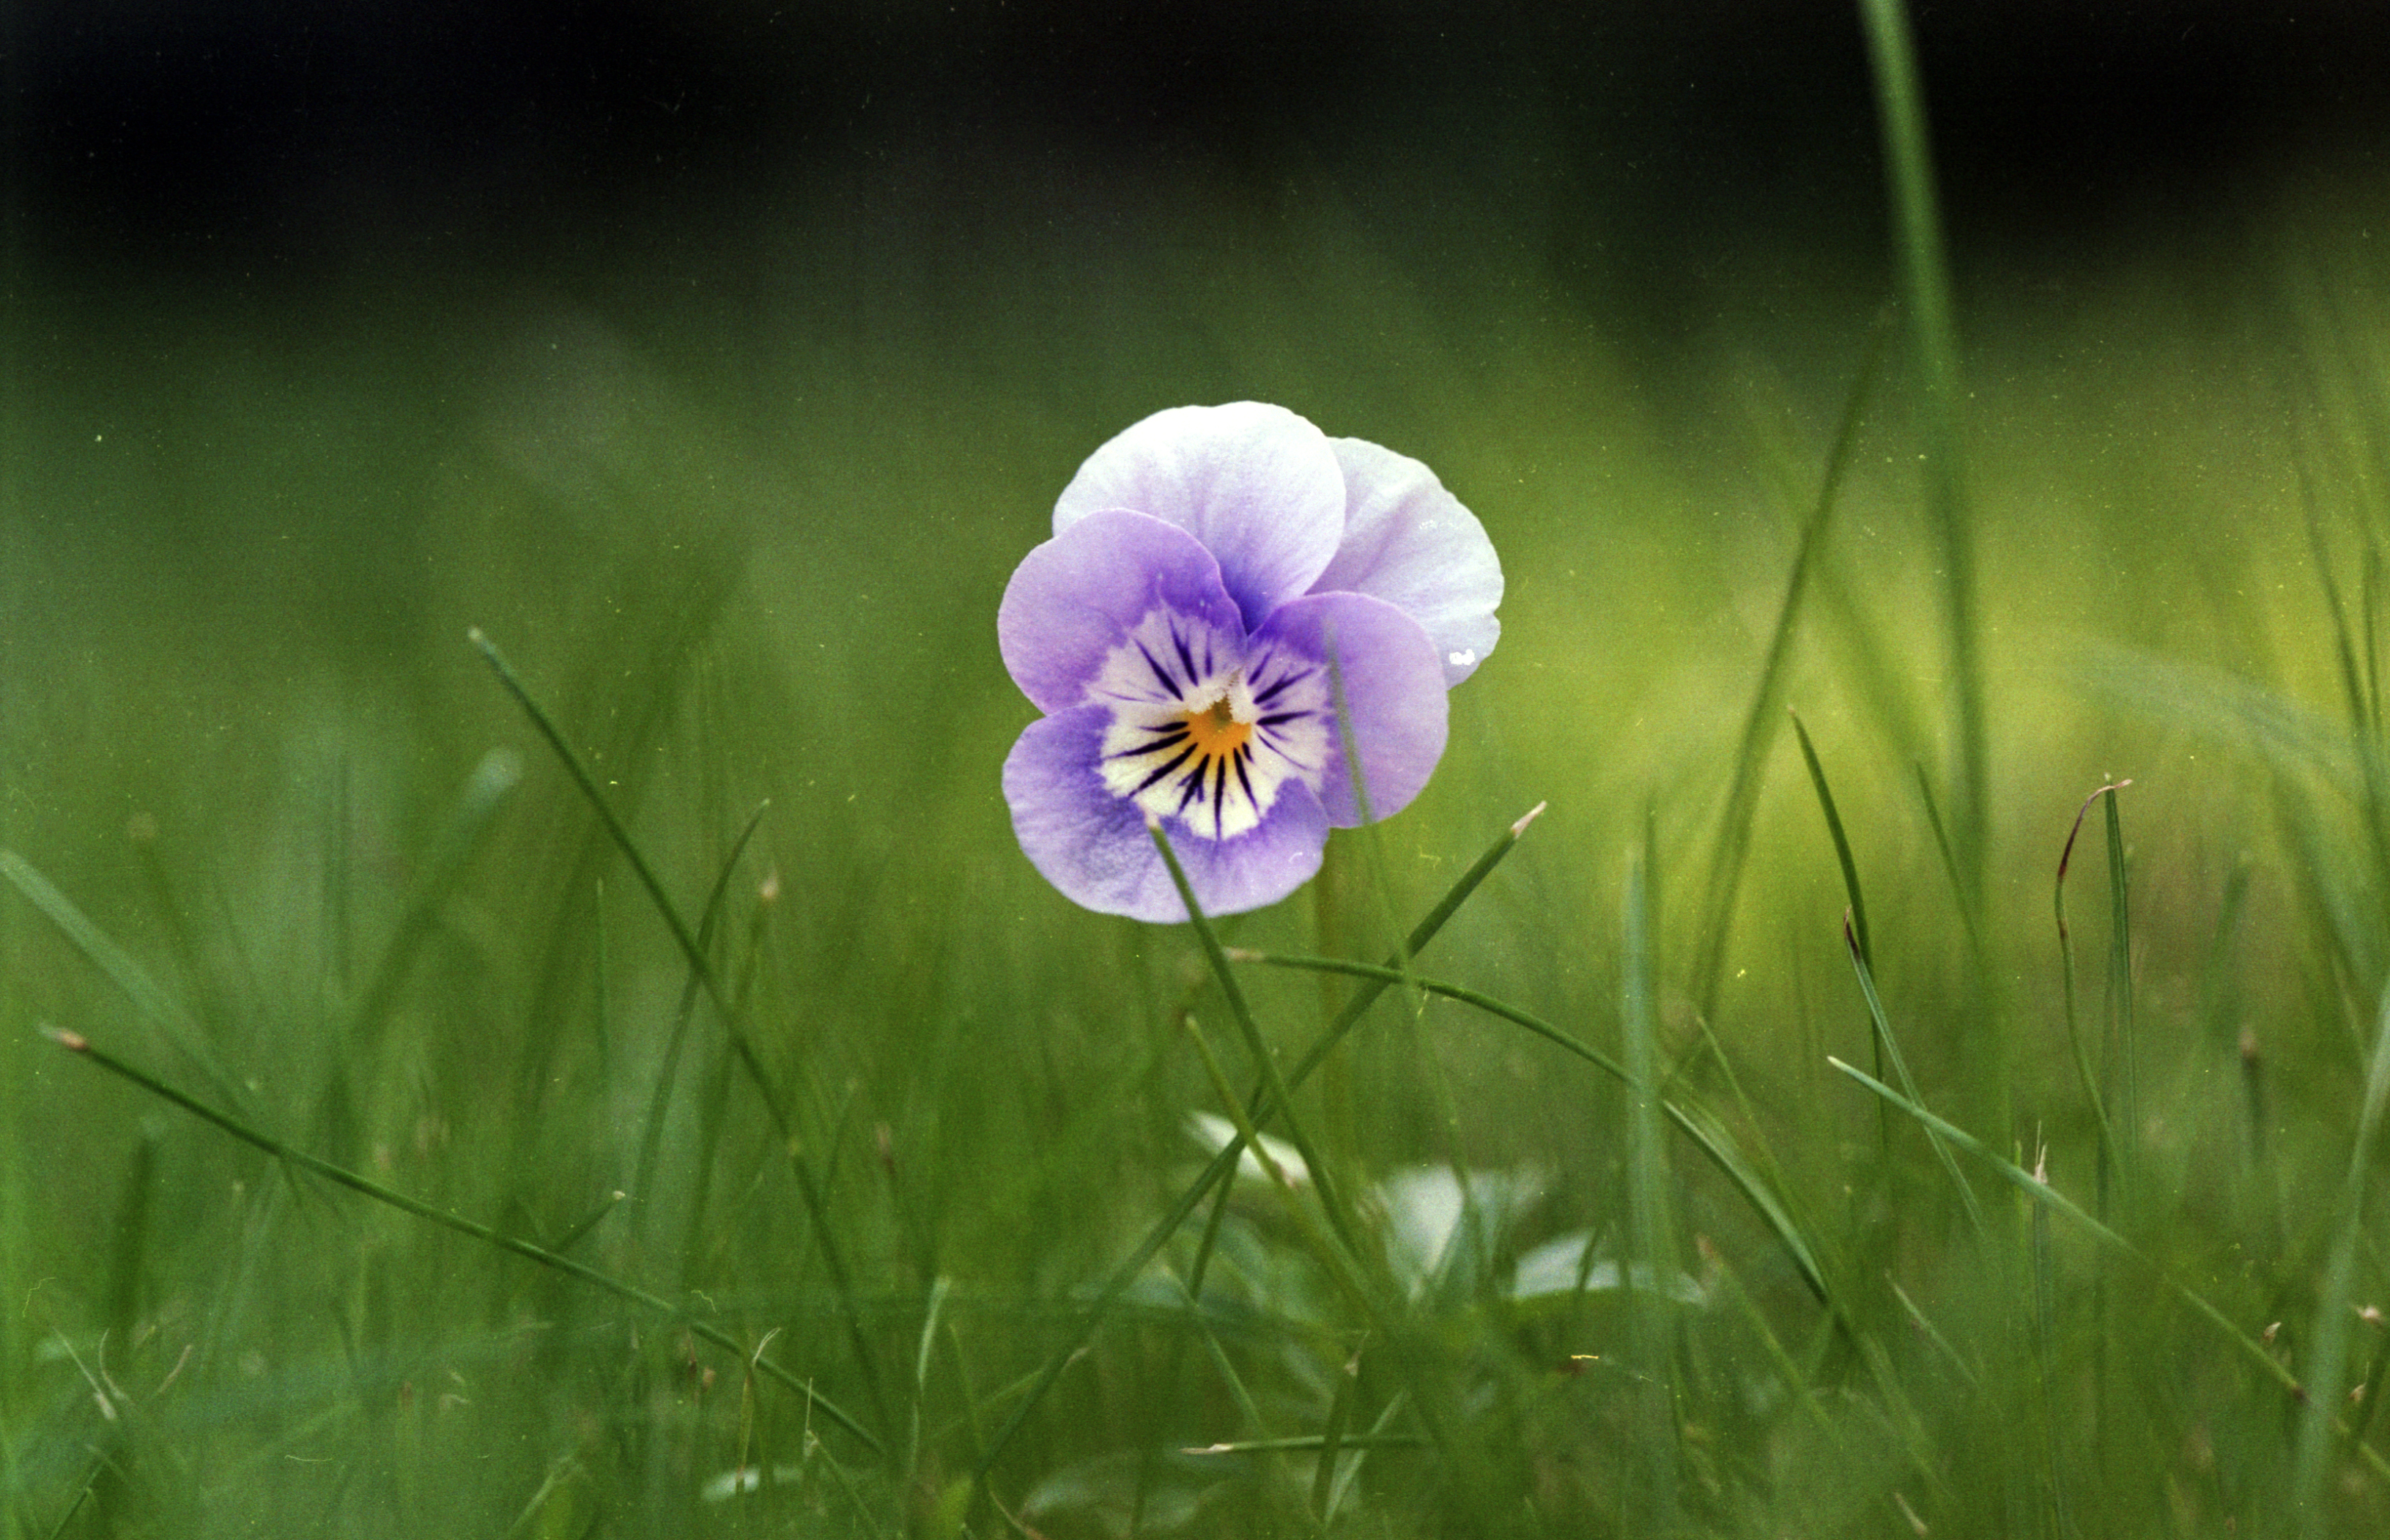
nature, grass, plant, field, meadow, flower, petal, green, flora, wildflower, poppy, macro photography, flowering plant, grass family, plant stem, land plant